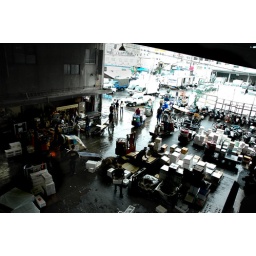
Fish market with those drum cars swishing around like fish